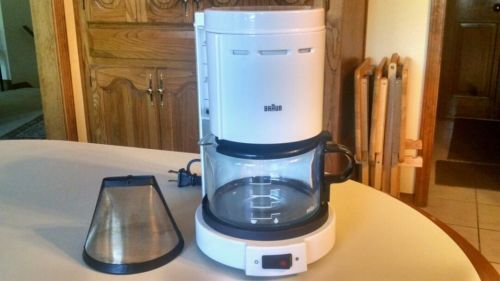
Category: coffee maker